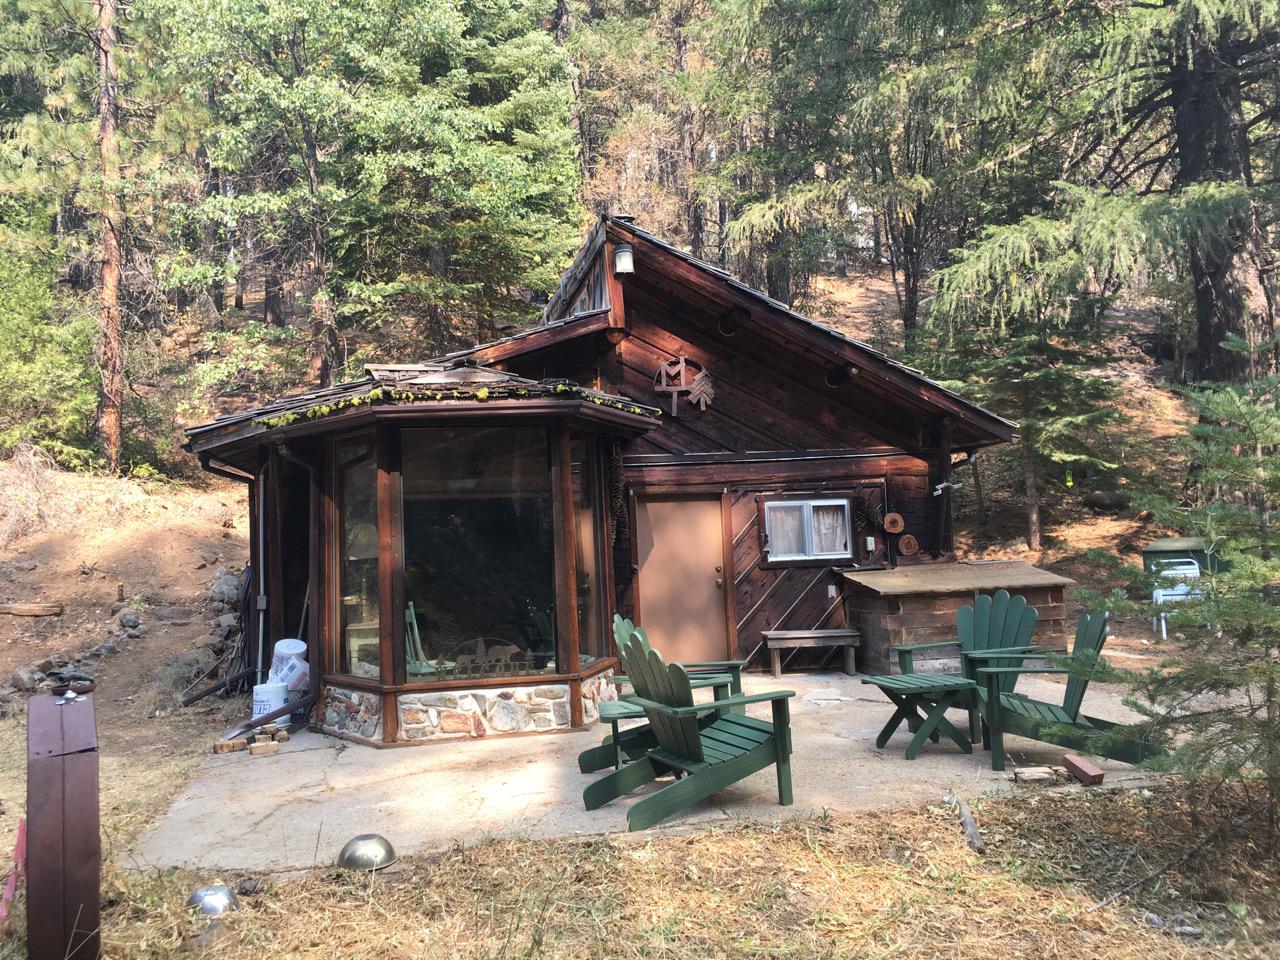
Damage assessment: no_damage